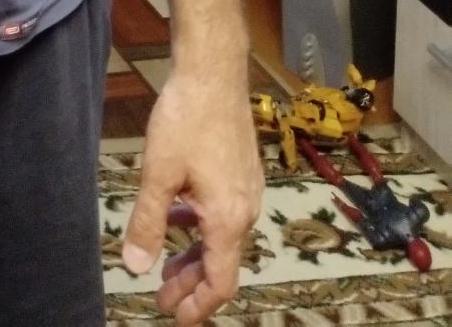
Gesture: no_gesture